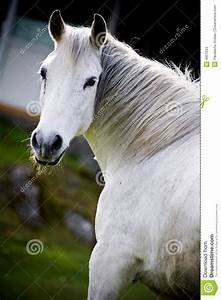
Label: cavallo